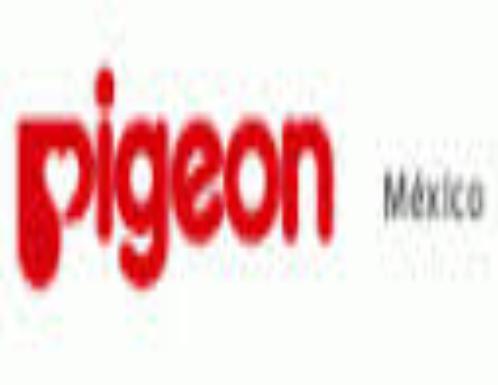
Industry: Necessities